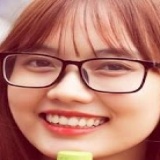
diễn viên Hảo Henry